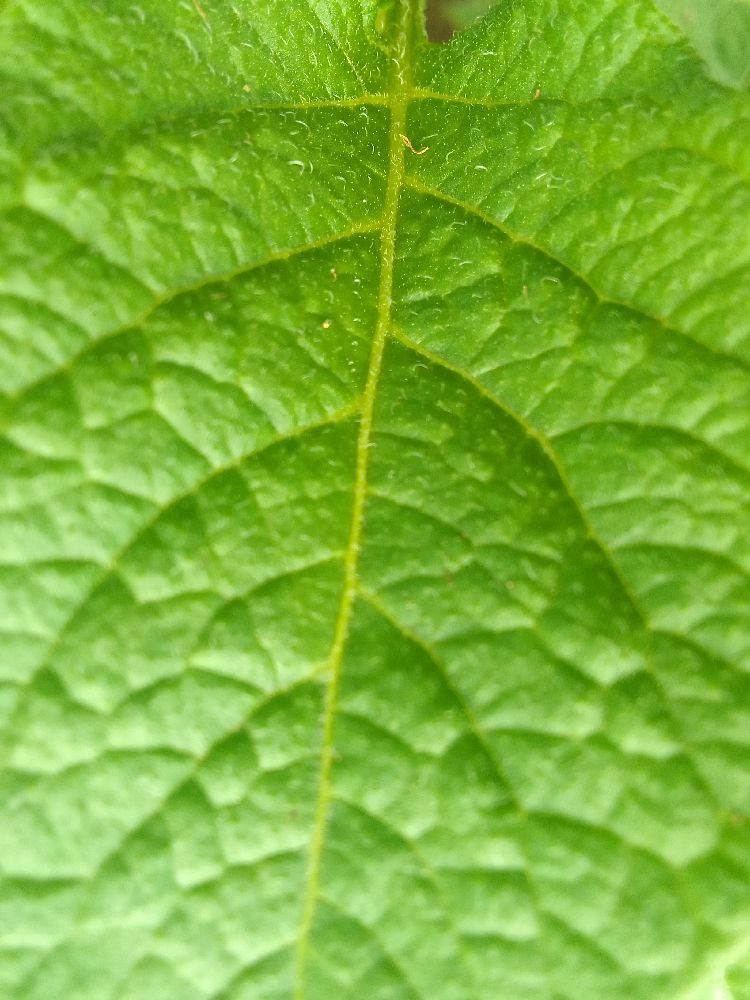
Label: Healthy